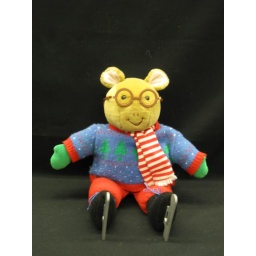
Mlsc: 500094298. Wlsc: 100100836. Arthur doll dressed in red &amp;amp; white scarf sweater and ice skates.